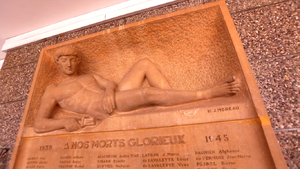
Monument aux morts au lycée Descartes
Le lycée Descartes est un établissement d'enseignement secondaire et supérieur géré par l'Agence pour l'enseignement français à l'étranger, situé à Rabat et rattaché à l'académie de Bordeaux. Il a pour « ancêtre » le premier établissement secondaire français au Maroc : le lycée Gouraud, édifié en 1919, pendant la période du Protectorat, et devenu le lycée marocain Hassan II.